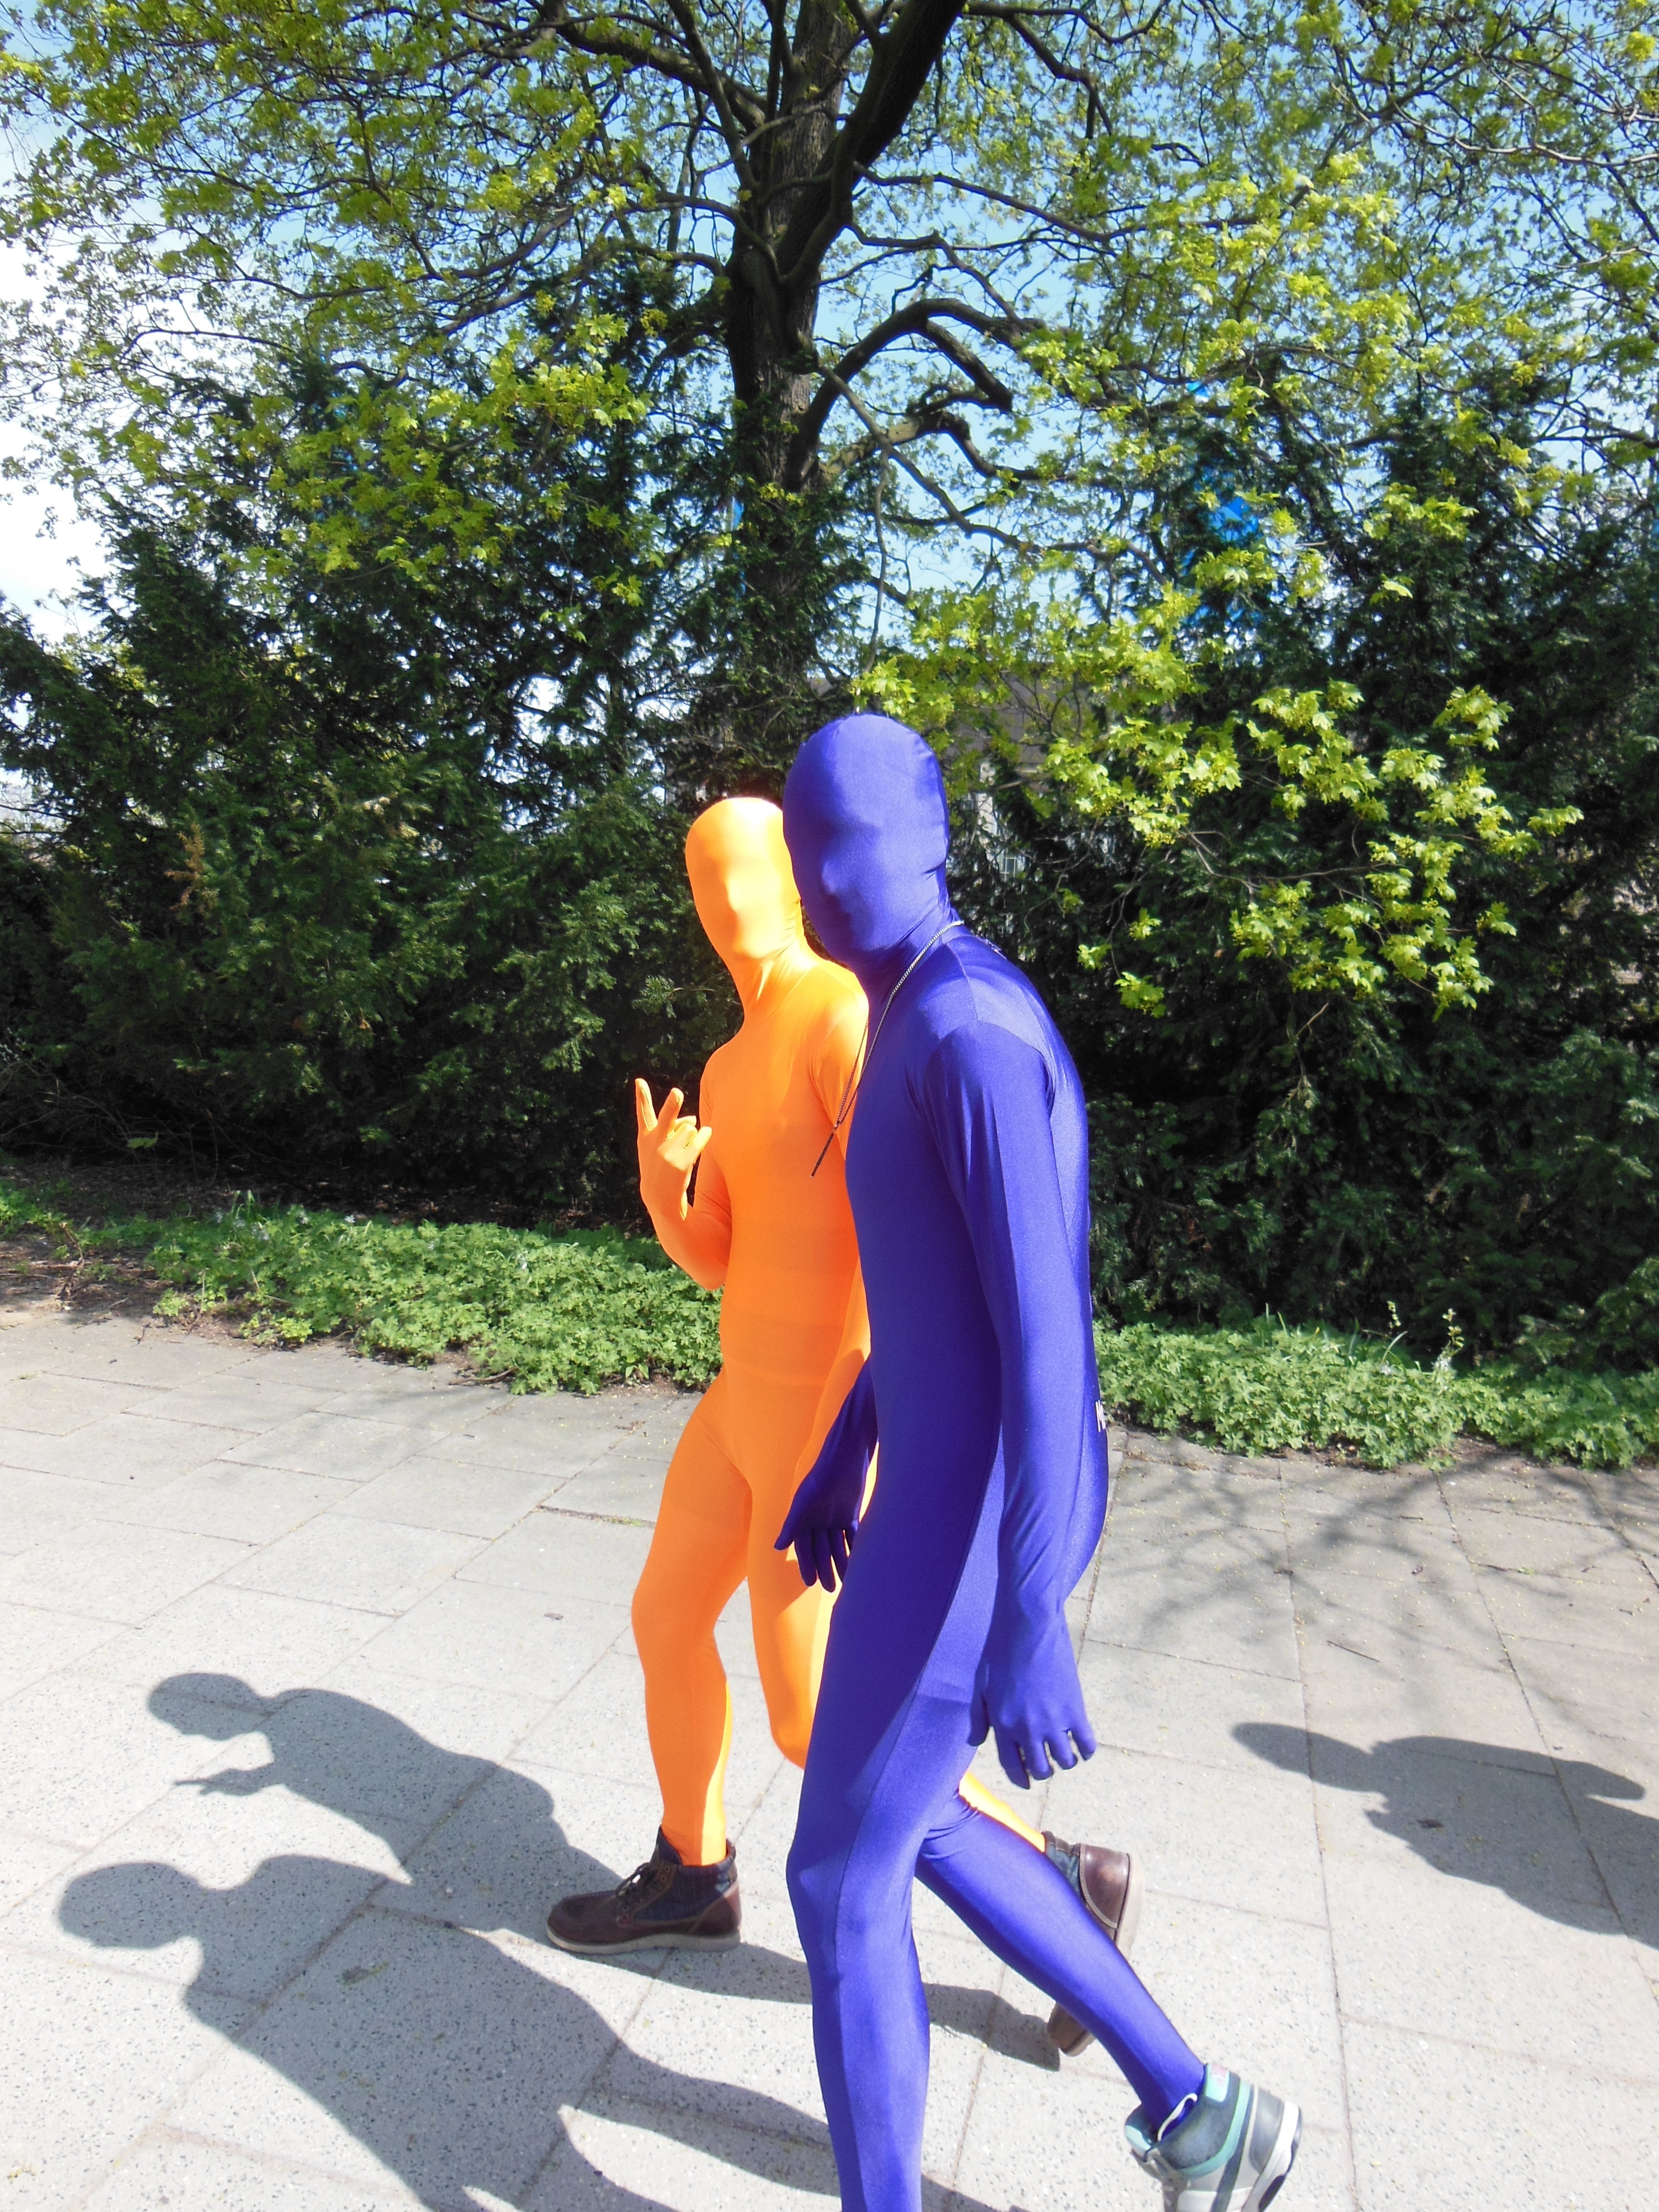
summer, statue, spring, park, human, blue, panel, hamburg